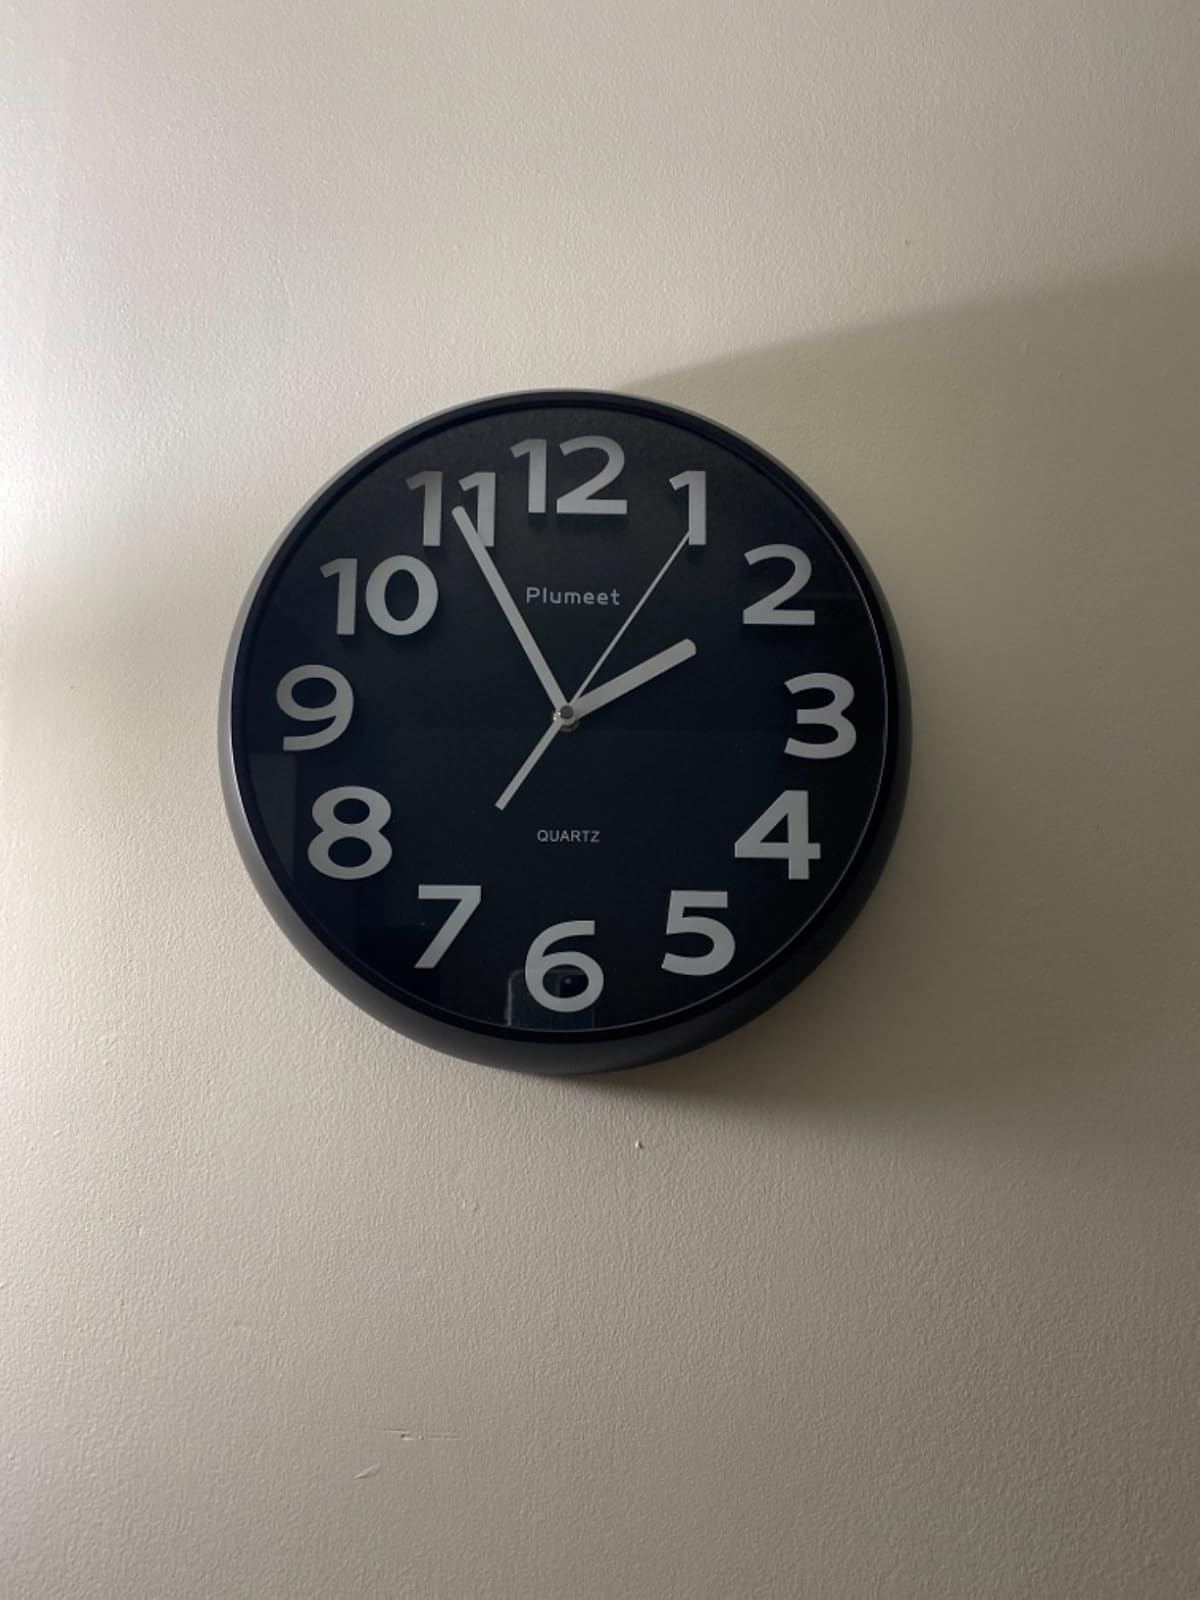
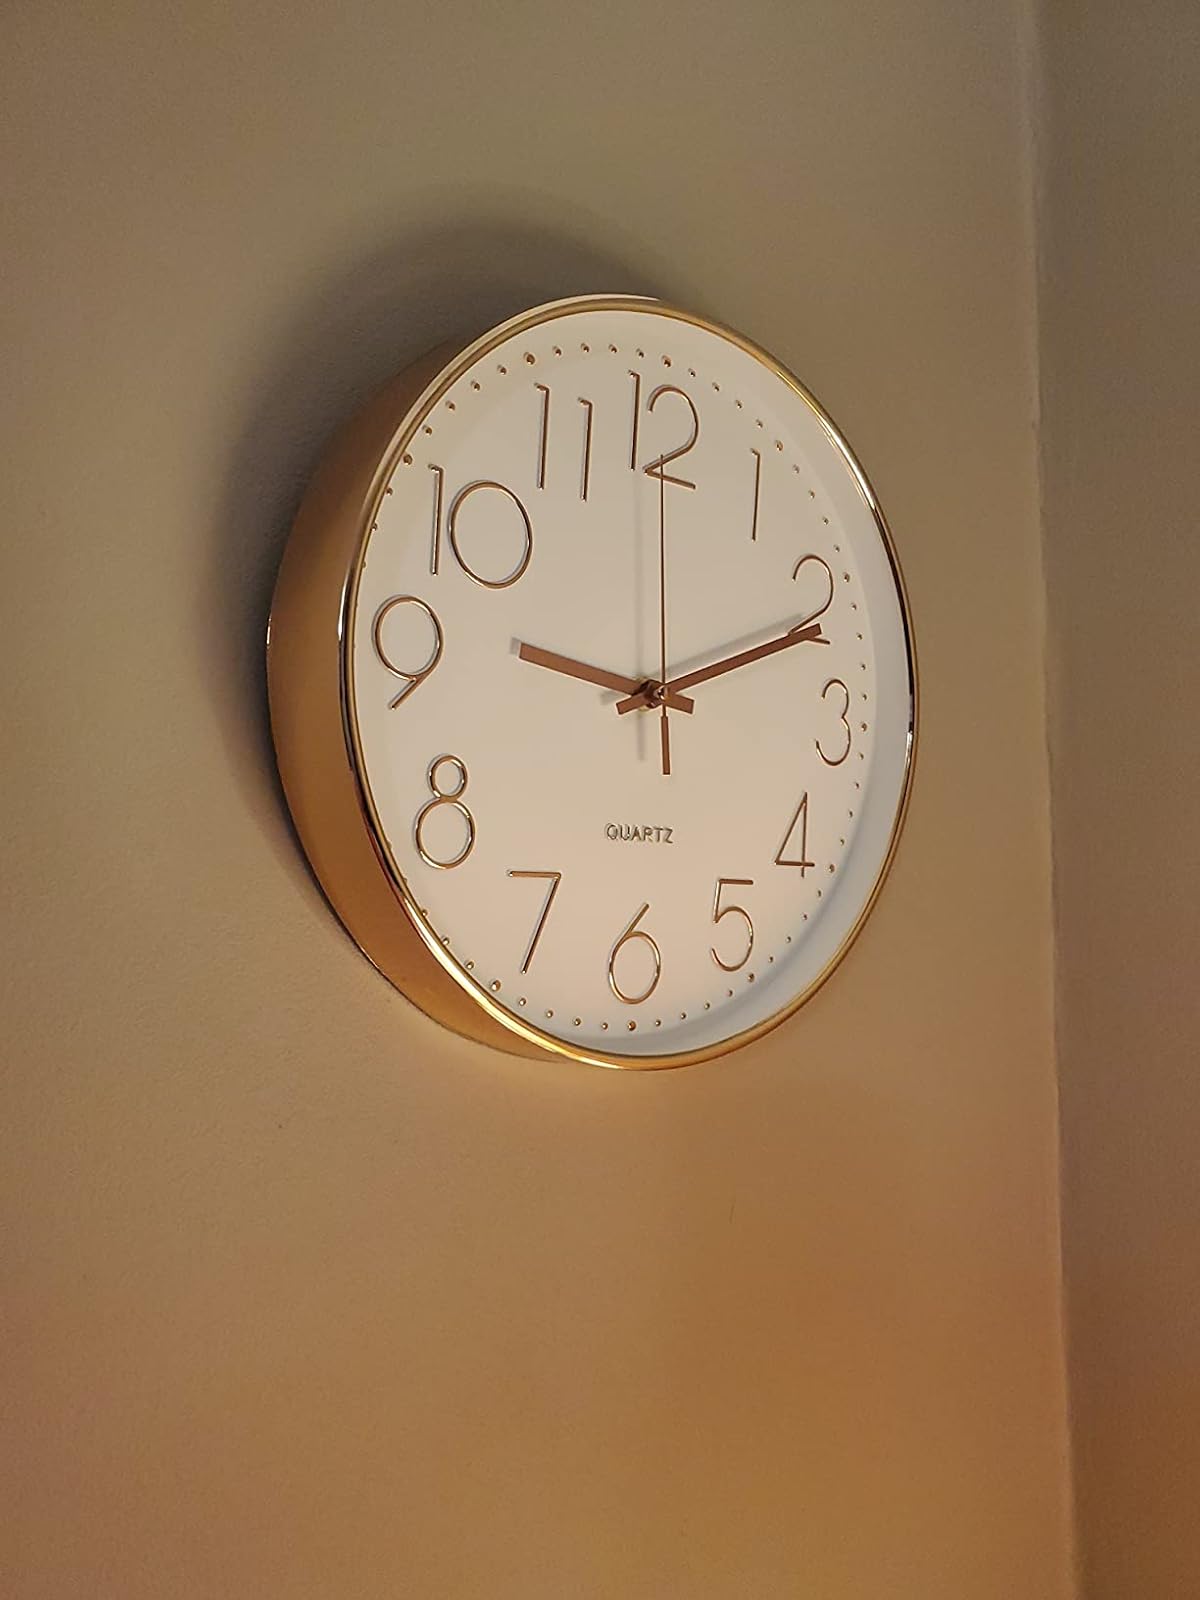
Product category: clock
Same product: no